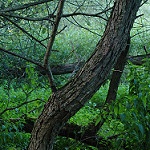
Label: forest